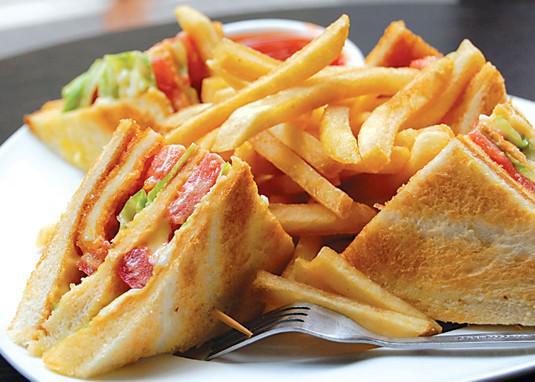
Label: trash